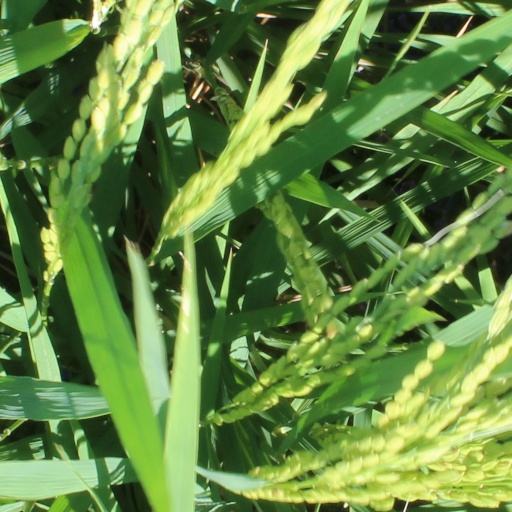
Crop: rice